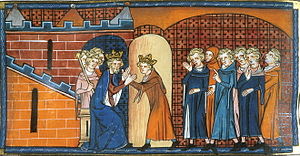
Det Angevinske Rige / Det Angevinske Riges sammenbrud / Lusignan-oprøret og den engelsk-franske krig
Hertug Arthur 1. af Bretagne hylder Kong Filip 2. af Frankrig fra Grandes Chroniques de France
Det Angevinske Rige beskriver de første engelske konger af Huset Plantagenets besiddelser i England og Frankrig i løbet af det 12. og 13. århundrede. Dets herskere var Henrik 2., Richard 1. og Johan. Det Angevinske Rige er et tidligt eksempel på en konglomeratstat.